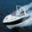
Label: ship